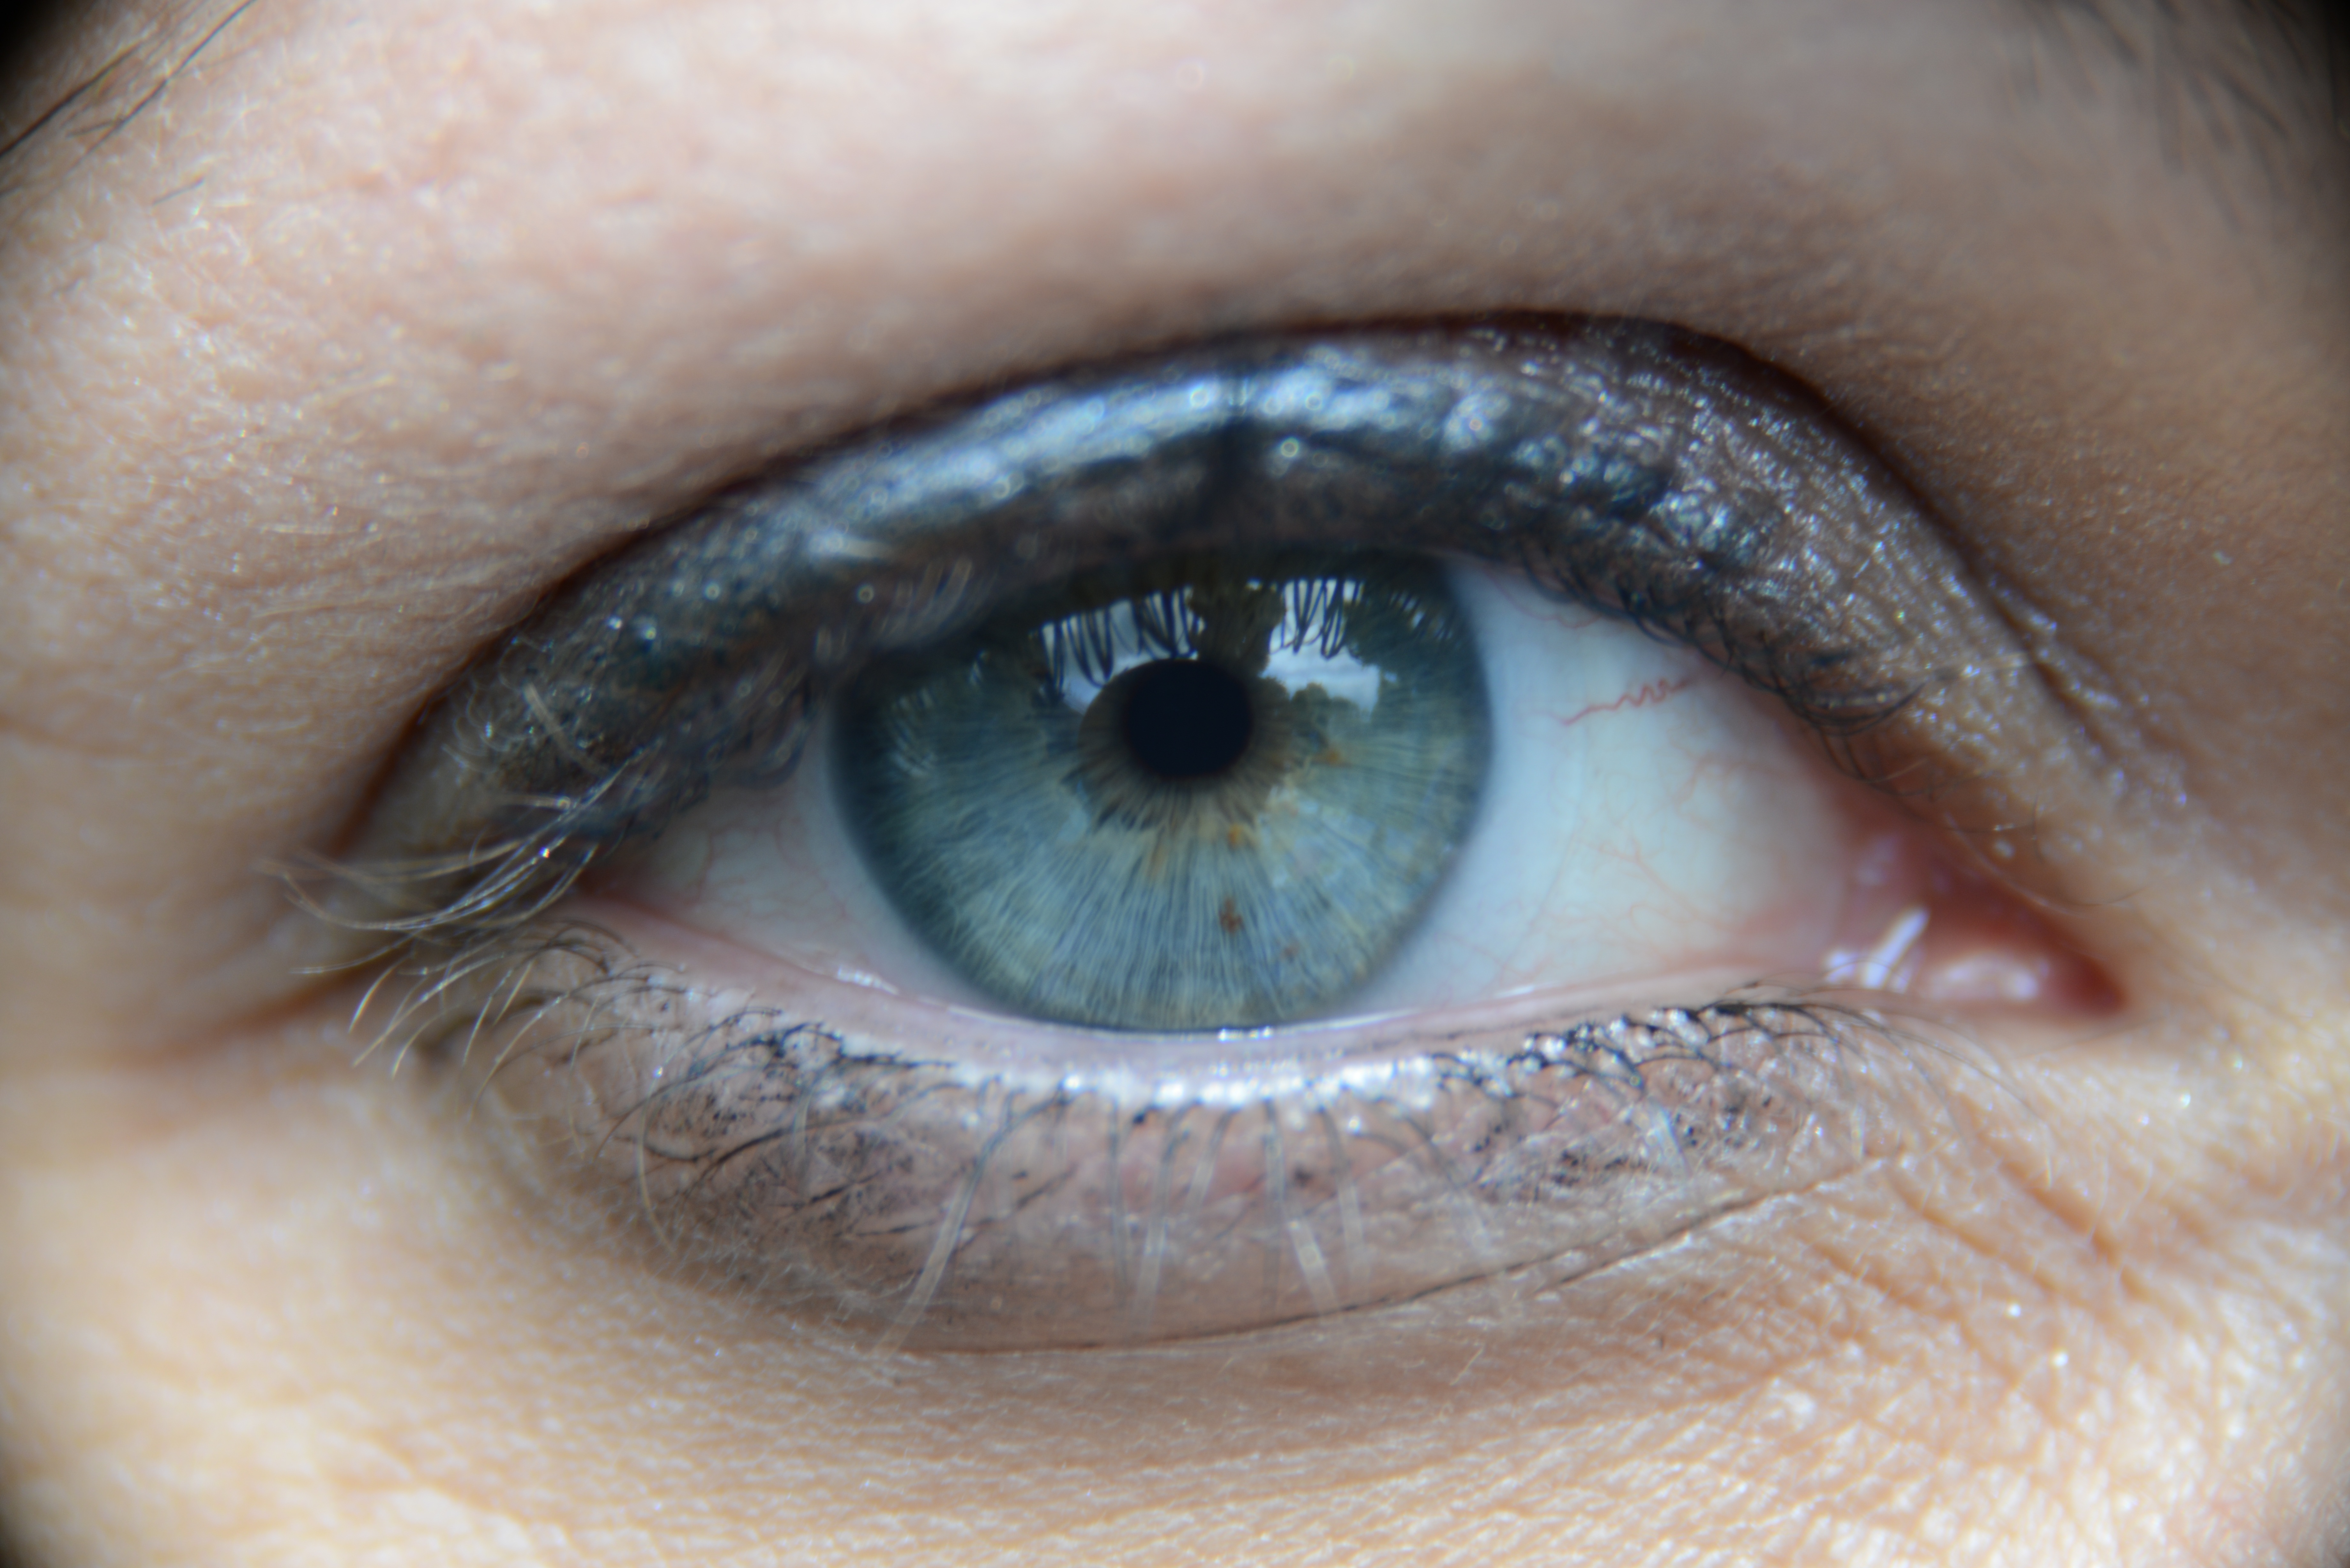
blue, eyebrow, mouth, eyelash, close up, human body, face, nose, eyes, cheek, eye, head, look, organ, il, cosmetics, forehead, eyelash extensions